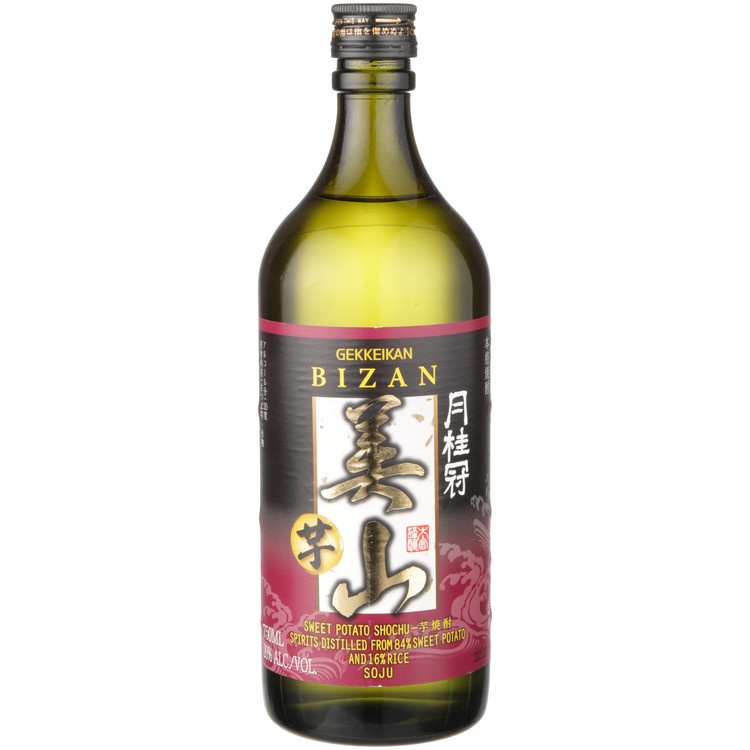
Gekkeikan Shochu Bizan 40 750Ml
Savor a clean and crisp barley aroma. This lush, yet mild barley accented palate leads to a smooth medium- dry finish. In 1637, Gekkeikan's founder, Jiemon Okura established his sake brewery in the town of Fushimi, a location well-known for its high quality of water. Access to the ideal ingredients combined with a convenient location enabled Okura and his successors' business to thrive in the years that followed. In 1905, the brand name GEKKEIKAN (meaning "crown of laurel") was adopted as the company's formal pledge to excellence. Through this commitment, the company became a true leader in the industry and pioneered a number of research and development efforts. The successful results of these endeavors have enabled Gekkeikan to become one of the the nation's most popular brands. With a greater world wide appreciation of Japanese cuisine over the last decades, Gekkeikan sake has been experiencing a tremendous growth in popularity. To meet this increase in demand, Gekkeikan Sake (USA) , Inc. was established in Folsom, California in 1989. Today, Gekkeikan's passion for pleasing the sake connoisseur remains unchanged. Dedicated just as the founder was over 370 years ago, both Gekkeikan Japan and Gekkeikan USA continue the tradition of both taste and quality View More
Brand: GEKKEIKAN
Category: Food, Beverages & Tobacco > Beverages > Alcoholic Beverages > Liquor & Spirits > Shochu & Soju > Shochu